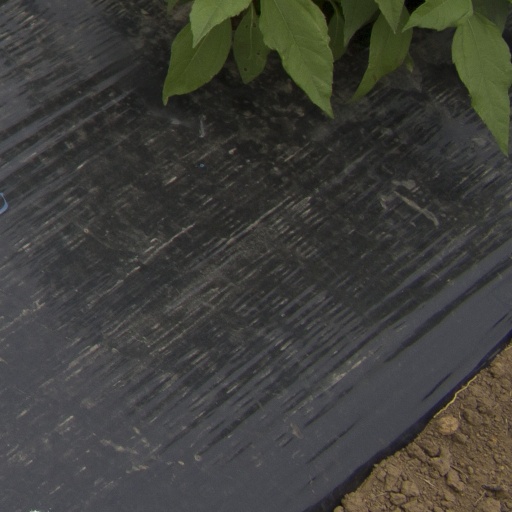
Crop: Jerusalem artichoke